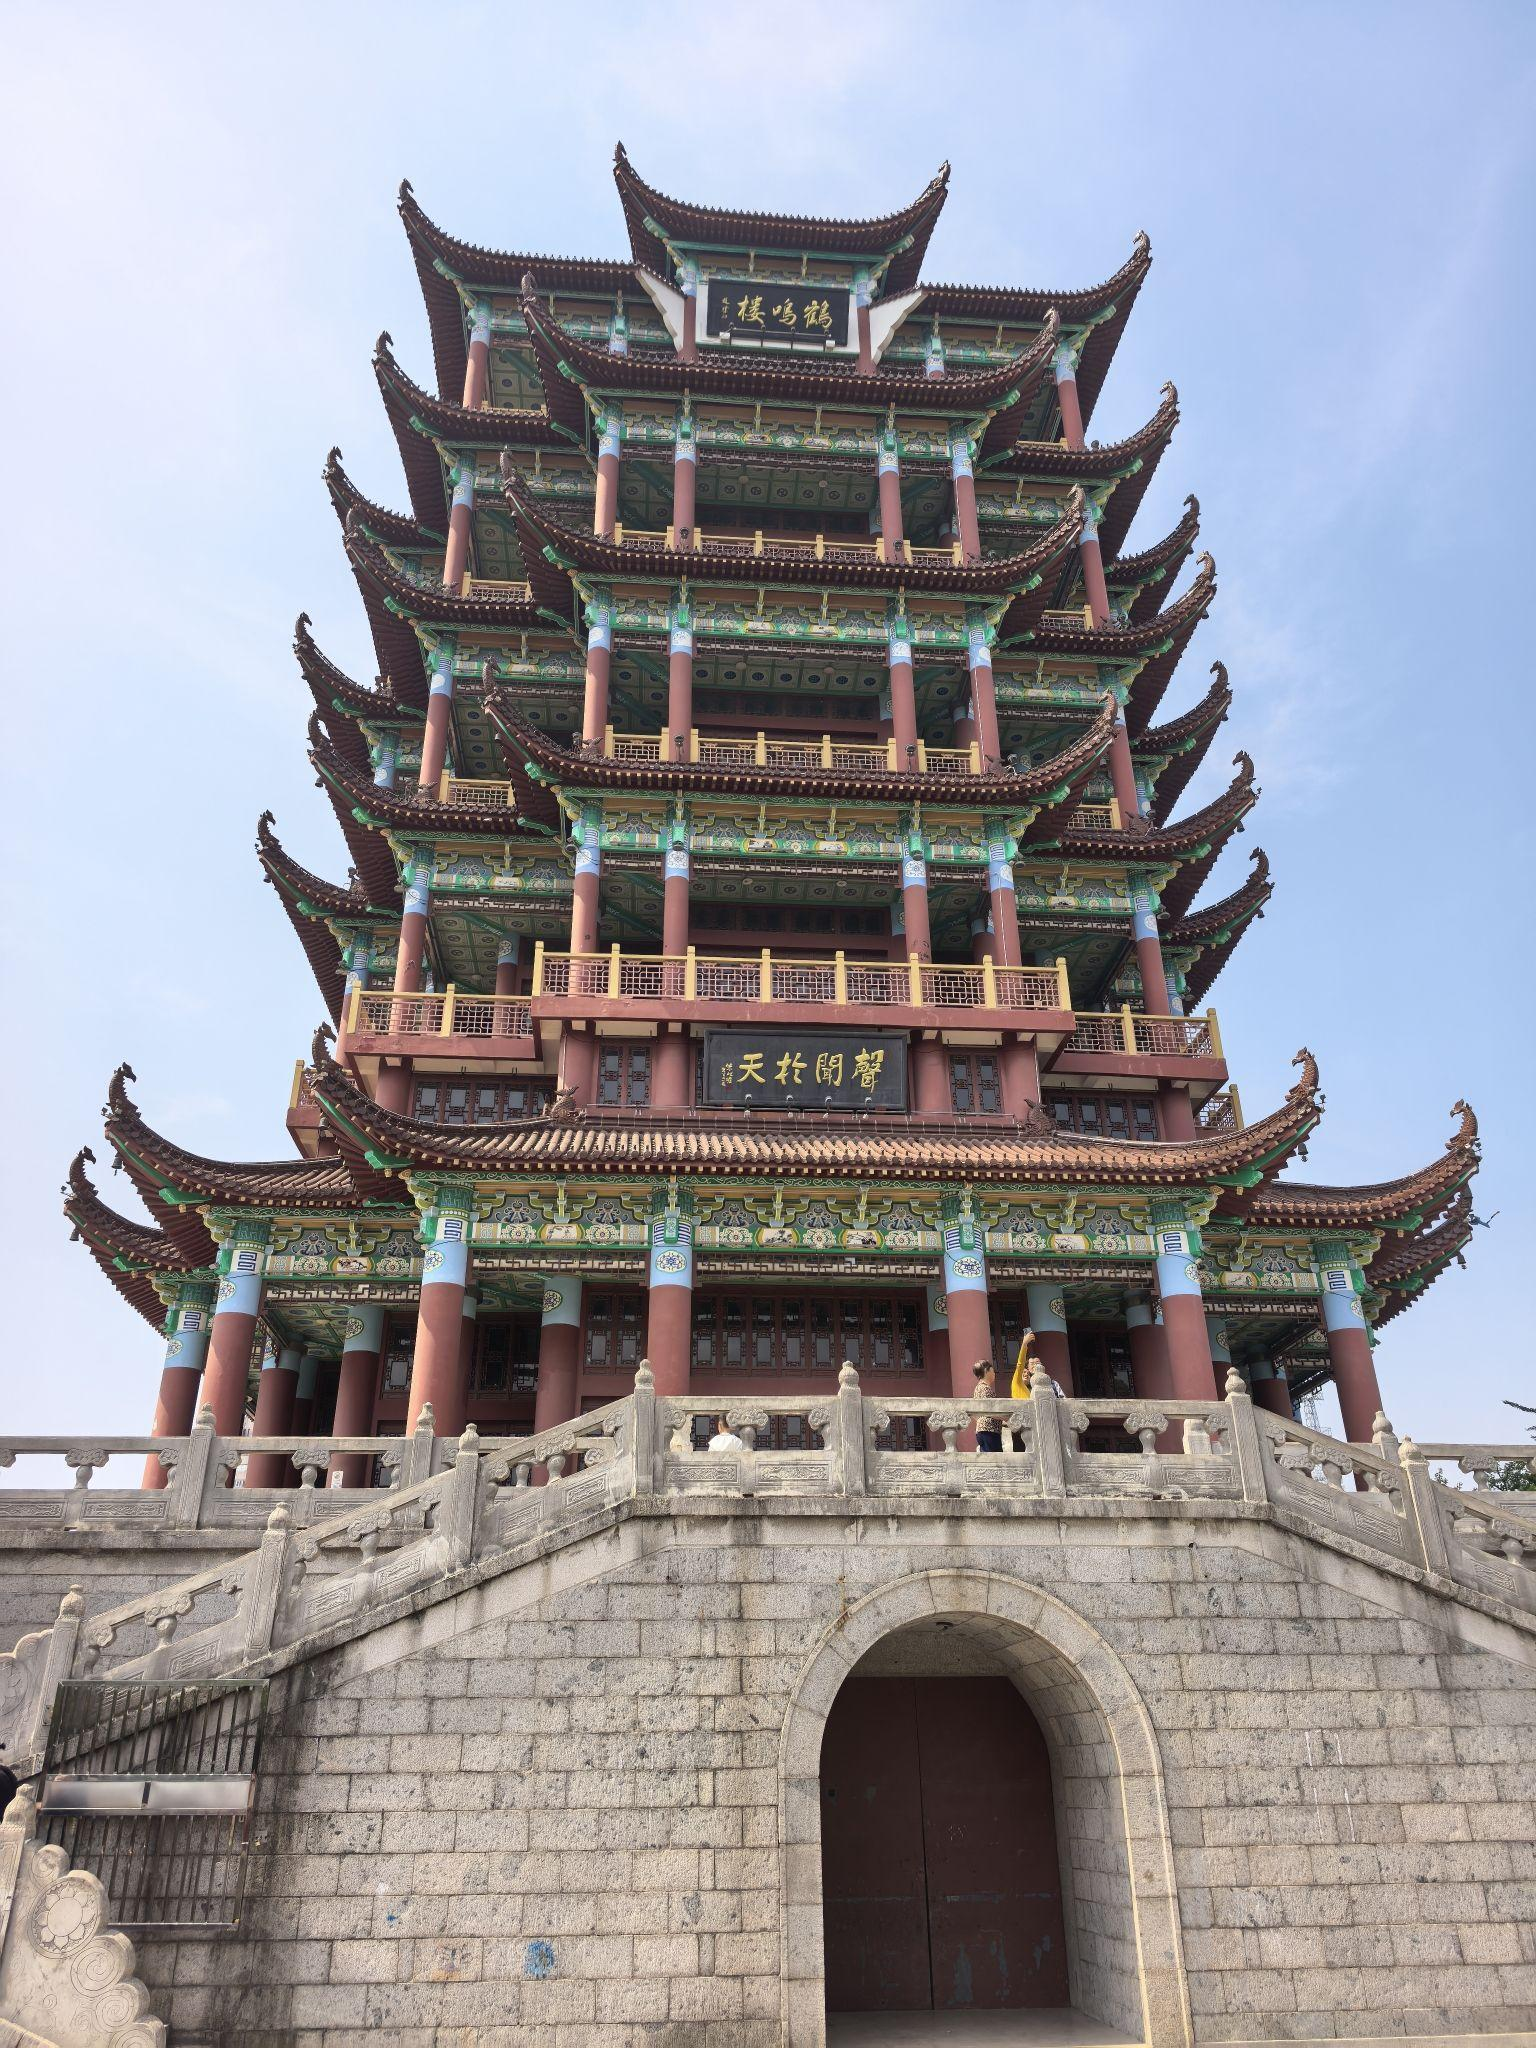
地标名称：川沙公园-鹤鸣楼
所在城市：上海市·浦东新区